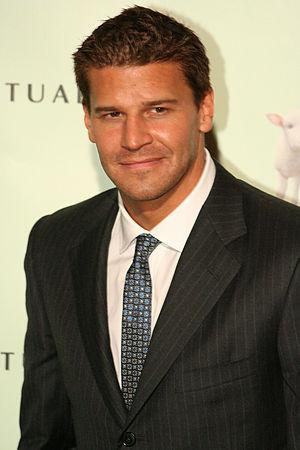
Le vampire est un type de revenant qui fait partie des grandes créatures légendaires issues des mythologies où se combinent de diverses manières l'inquiétude de l'au-delà et le mystère du sang. Suivant différents folklores et selon la superstition la plus courante, ce mort-vivant se nourrit du sang des vivants afin d’en tirer sa force vitale, ses victimes devenant parfois des vampires après leur mort. La légende du vampire puise ses origines dans des traditions mythologiques anciennes et diverses, elle se retrouve dans toutes sortes de cultures à travers le monde.